Salt in Chinese history

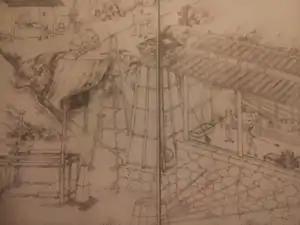
Salt evaporation

Traditional Chinese writers and modern scholars agree that there are at least five types of salt found in different regions of what is now China: